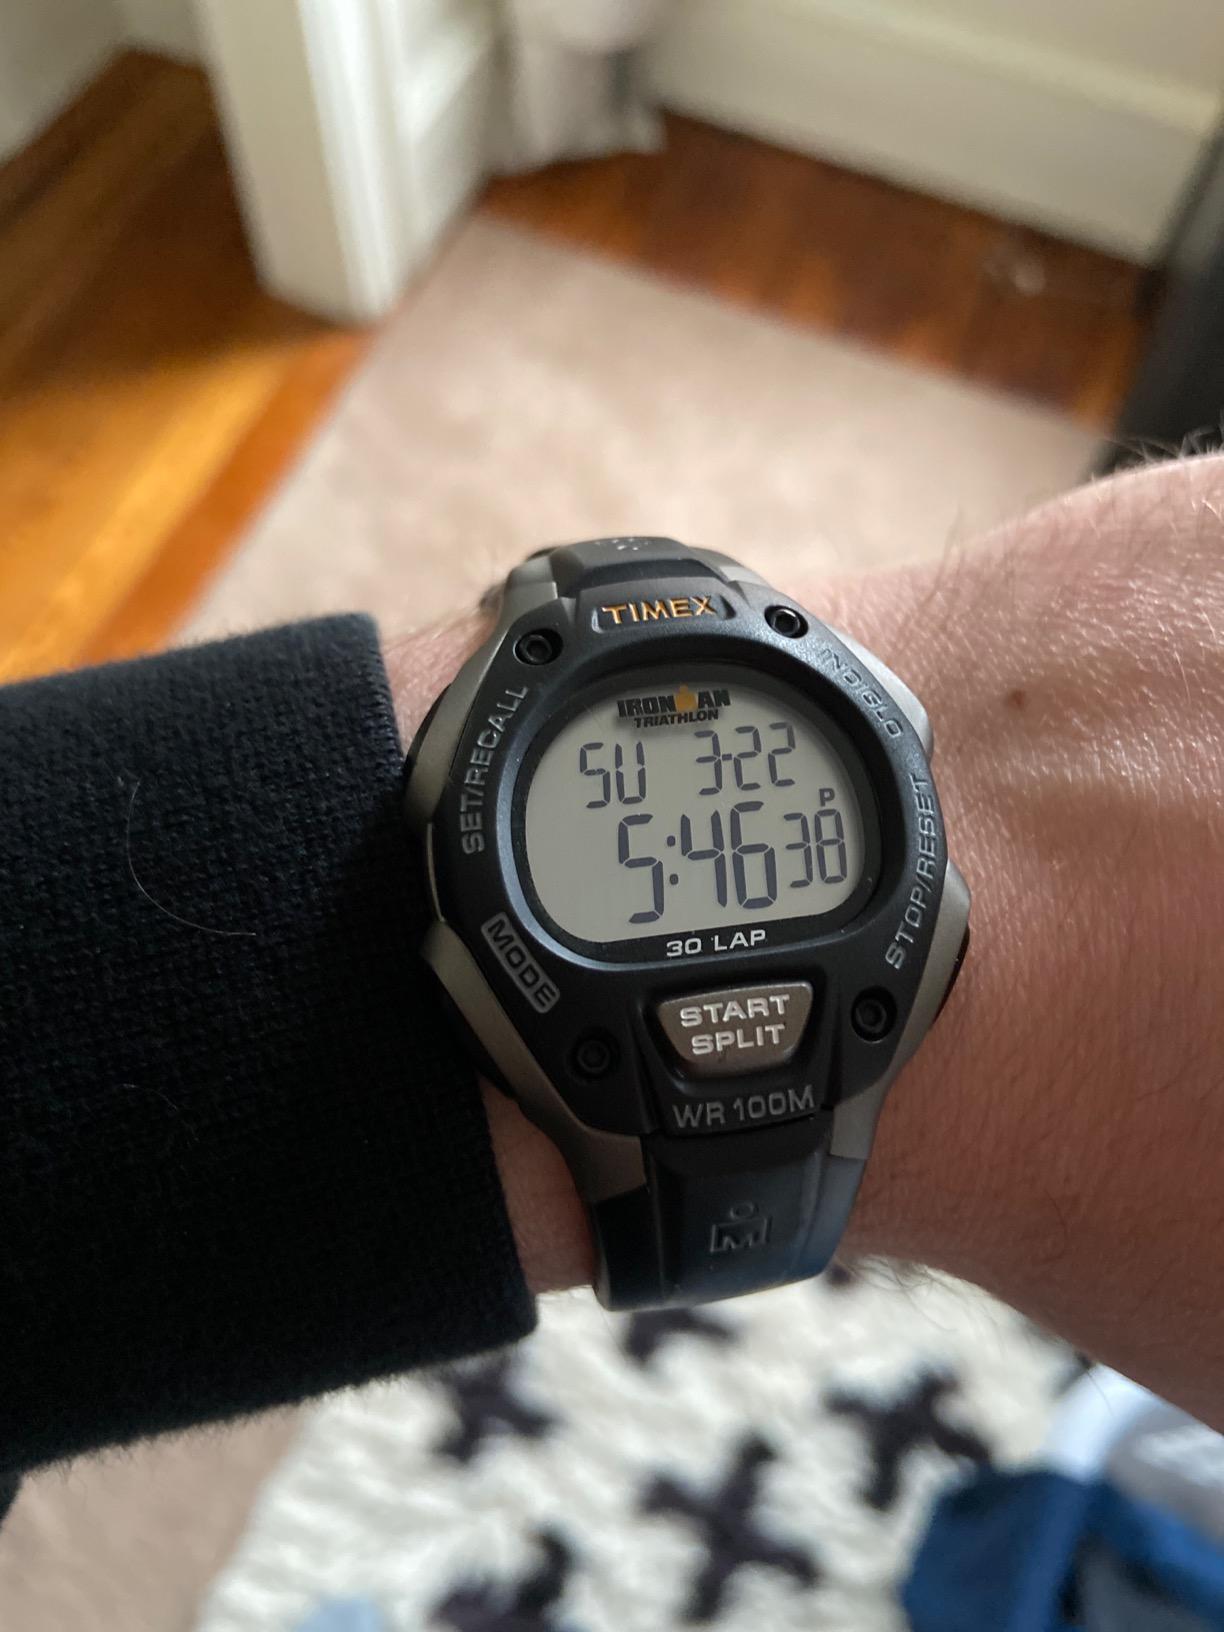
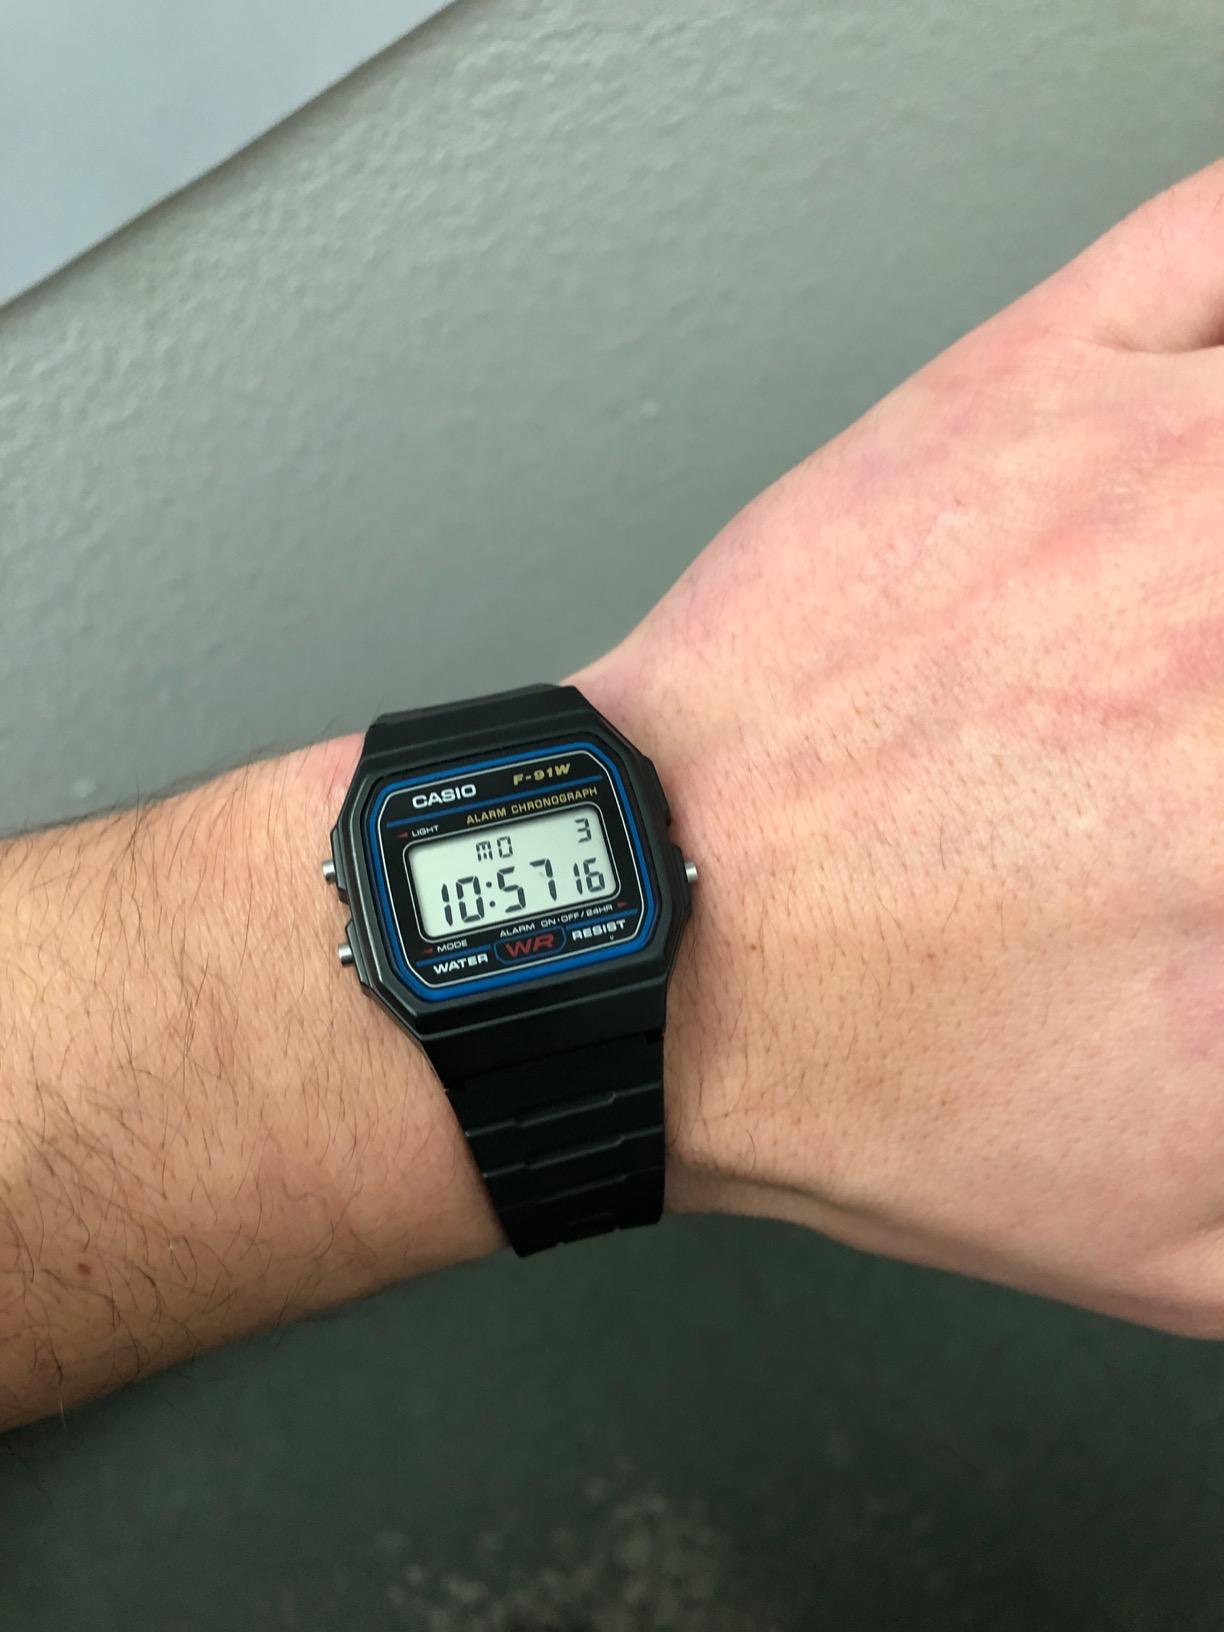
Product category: accessories_watch
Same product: no